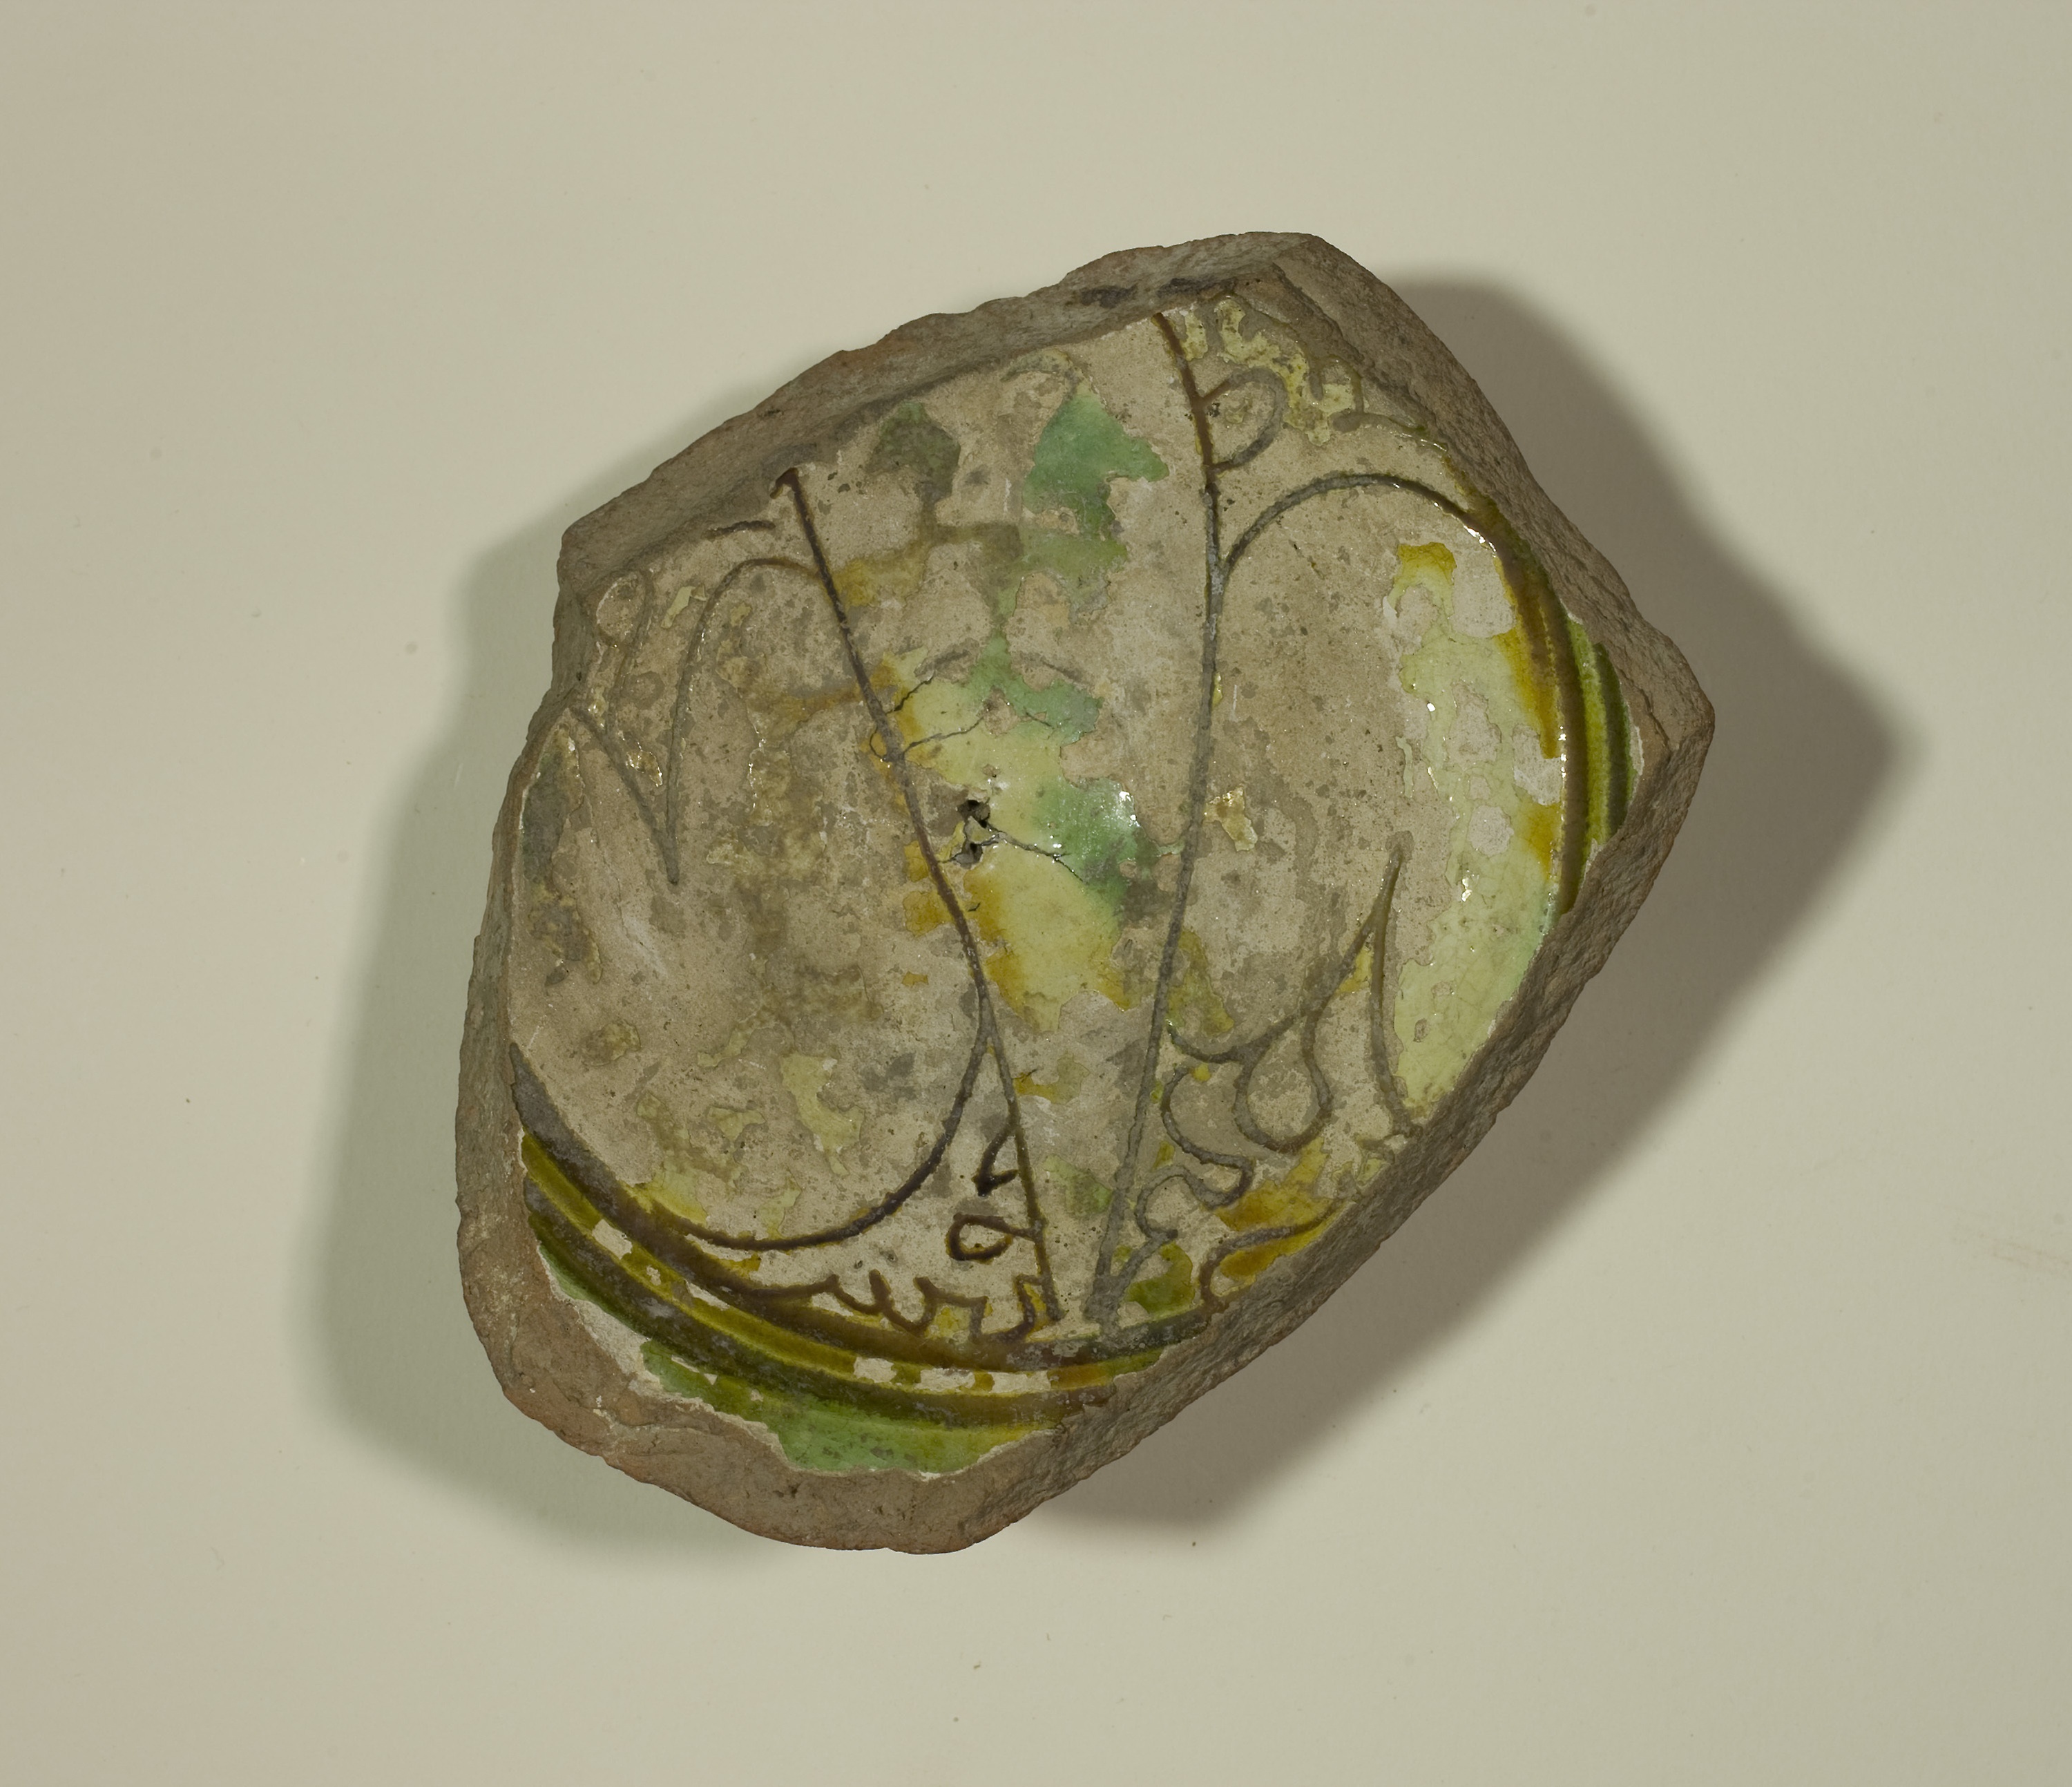
rock